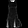
Label: Dress